Richard Crawford (director)

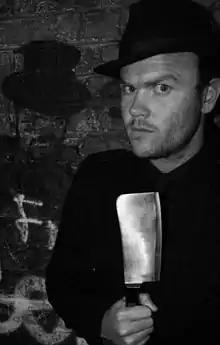
Richard Crawford directing "Edward Scissorhands" in 2010

Richard Crawford is a British theatre director and actor known for the Secret Theatre Project. His productions are typically site specific and immersive. He is credited for pioneering immersive theatrical productions such as Reservoir Dogs in London, Fight Club in Hong Kong and Edward Scissorhands in New York.